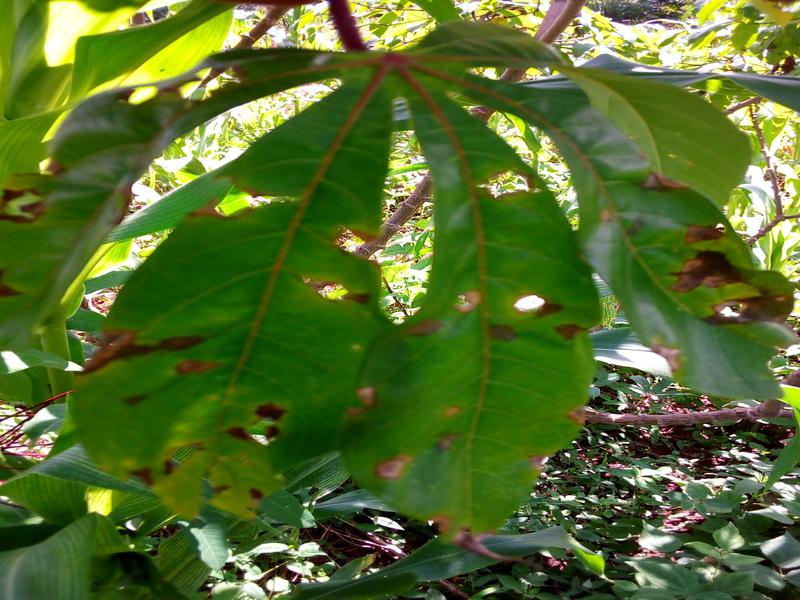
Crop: cassava
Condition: bacterial_blight